Norbert Denef

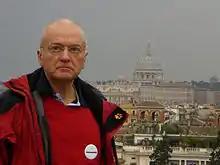
Norbert Denef, Vatican City, 2010

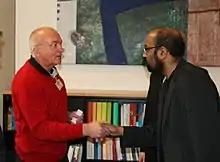
Norbert Denef speaking with Josef Philip Winkler and Siegmund Ehrmann in the German Bundestag, 2010

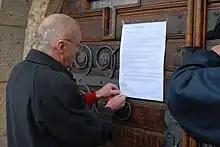
Norbert Denef, at the church of Delitzsch, 2009

Norbert Denef (born May 5, 1949 in Delitzsch, Germany) is a German victim of sexual abuse in the Roman Catholic church.